Konini School

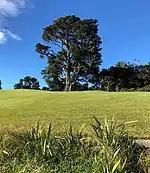

The school opened on 24 May 1976 and stands on what was previously a farmlet, called "Pinehurst," owned by Walter Jowitt until he died in 1953. The property was originally an orchard with several paddocks for dairy cows, shelter belts of pine trees and a macrocarpa, which remains on the property and is known as the "story tree". When the school opened it had less than its planned roll, said to be because the construction of a nearby housing estate was behind schedule, the opening being in the middle of the year and apprehension about the 'open plan' of the school. The founding members of the staff were J.I. West (Principal), P. Buffett (Deputy Principal), Mrs Neill, Mrs Noakes, Mr Stacey, Mrs Greenway, Mrs Smith and Mrs Daley. In the first newsletter for parents, the principal said that the semi-open structure of the school [combined]... "the best of the conventional older type schools with the latest in architectural design and equipment". He explained that Konini was "designed on the basis of eight interlocking classrooms, each with specially designed entrances tiled, to double as art and craft areas joining the carpeted teaching rooms". West had earlier told the Western Leader that the plan "had several advantages...[and]...the fact that there are no divisions between every two classrooms, means that children are not artificially penned in, while an experienced teacher may aid a less experienced teacher in an adjoining classroom".